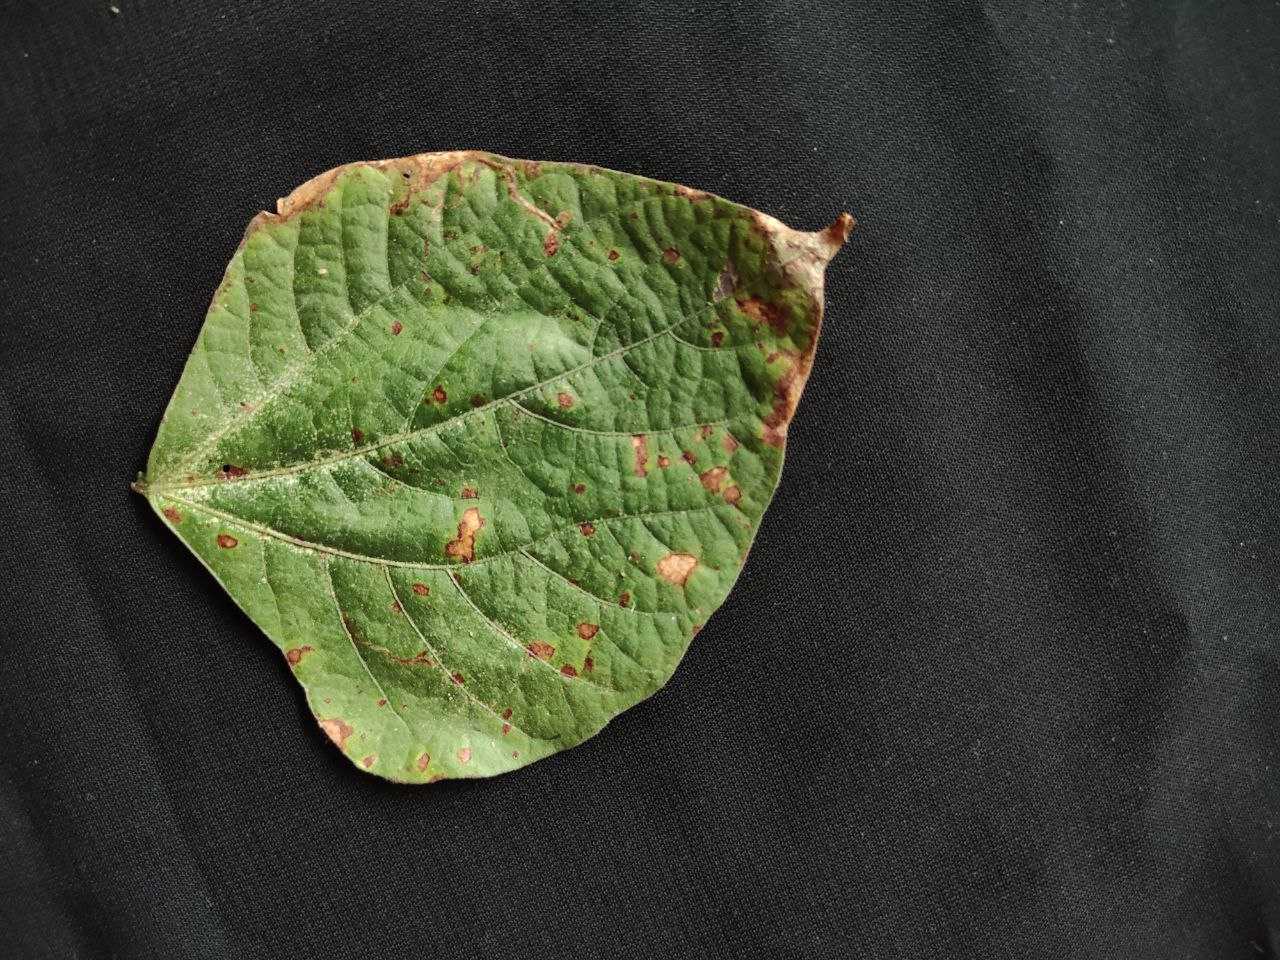
Crop: bean
Leaf condition: Rust